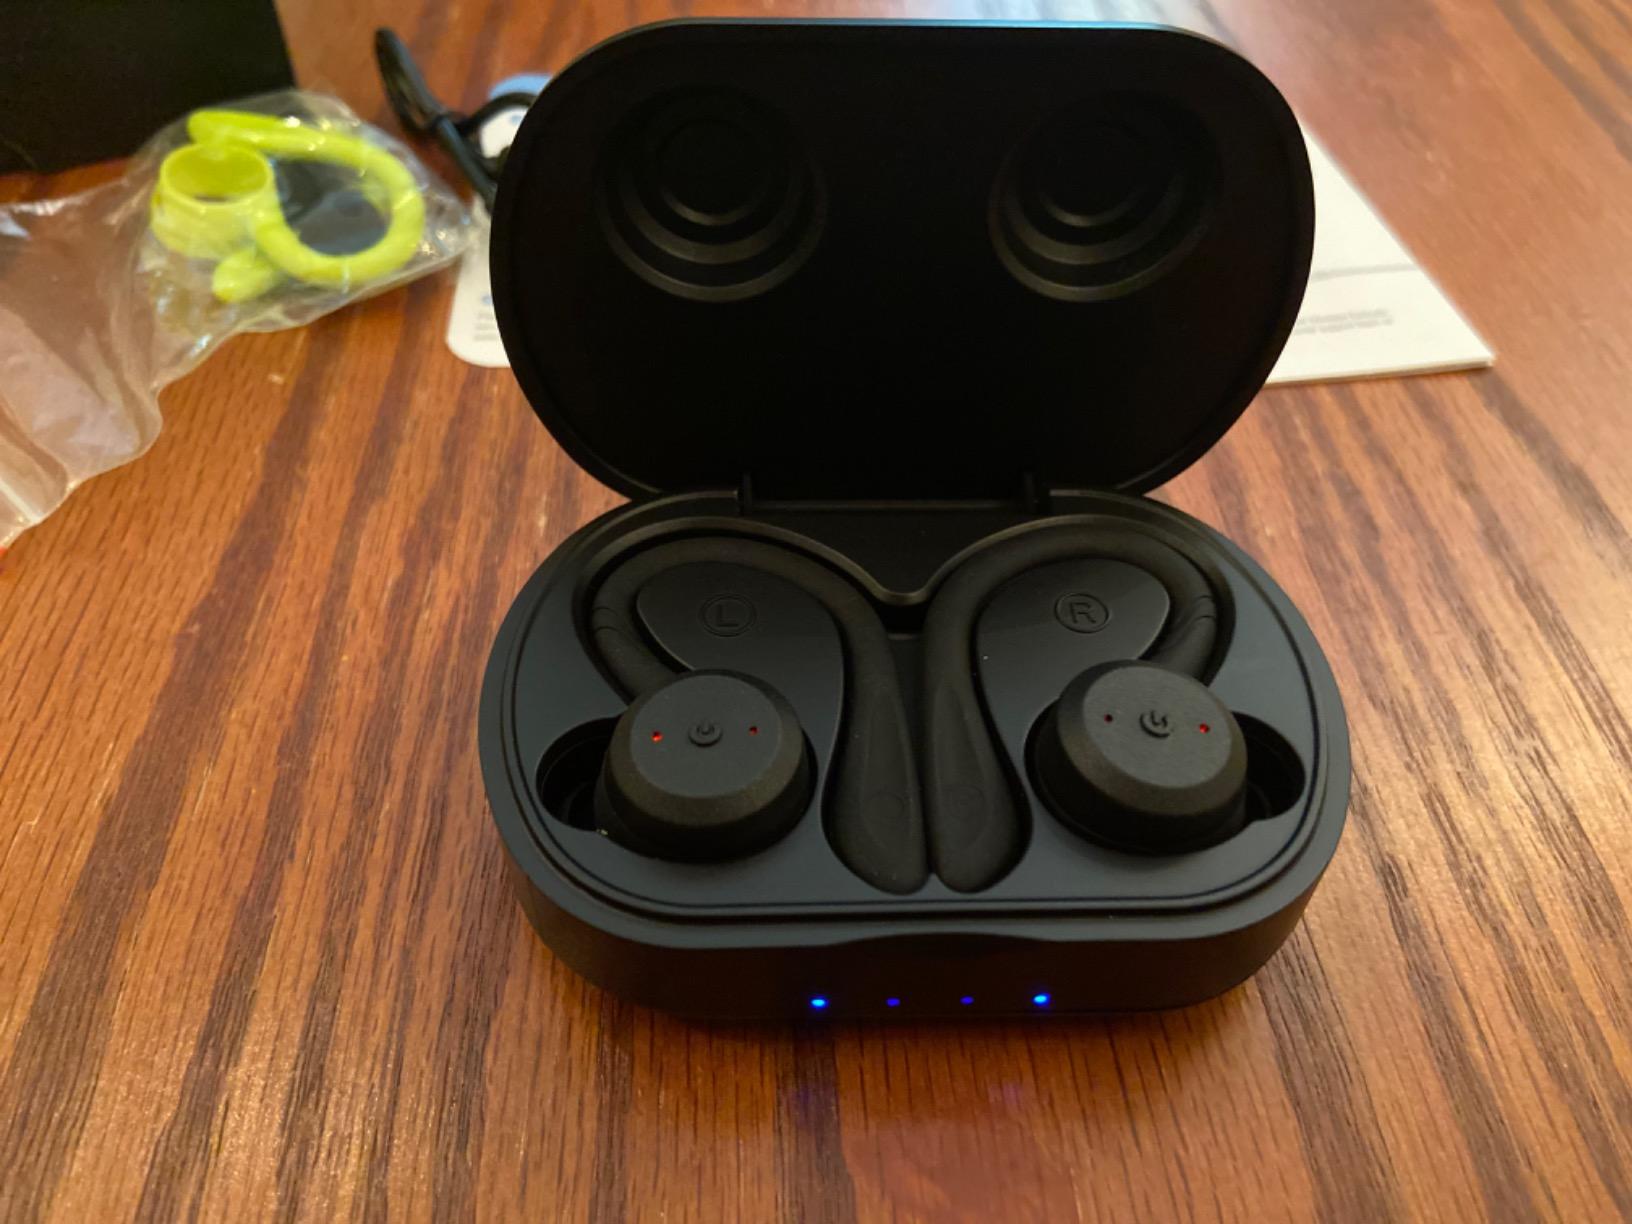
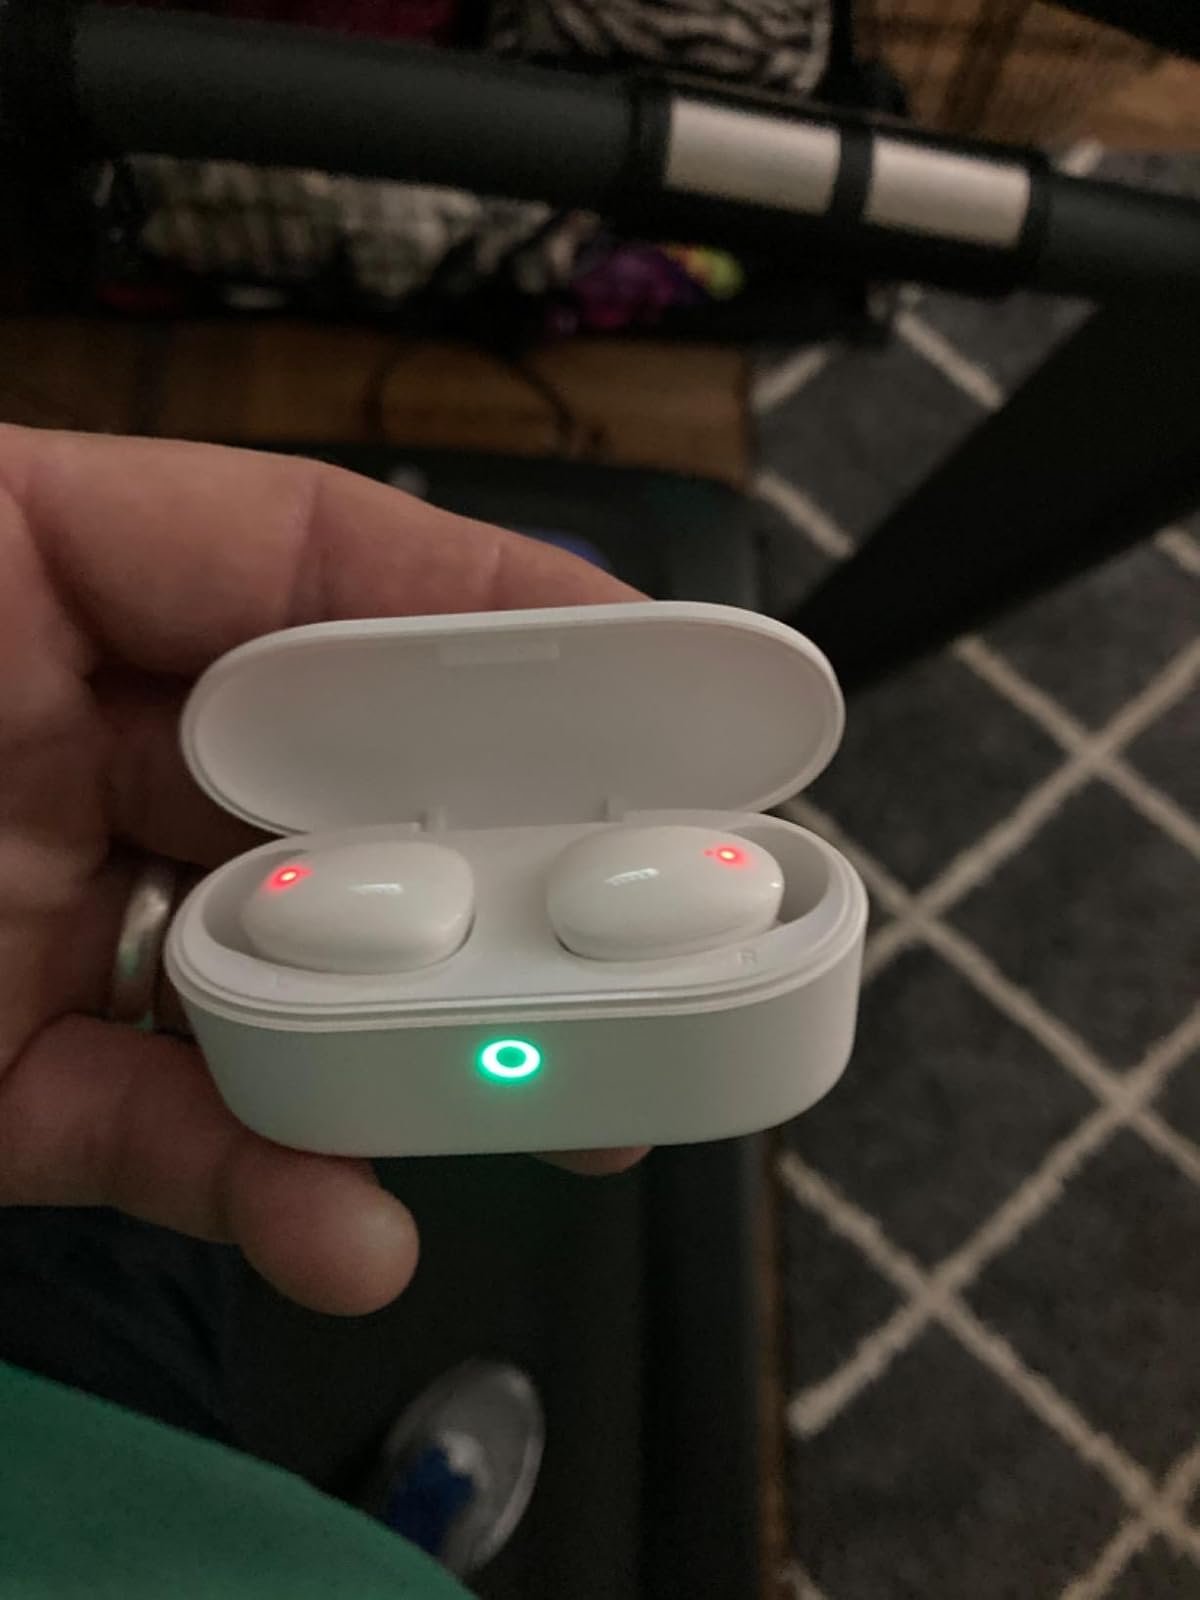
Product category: earbuds
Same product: no